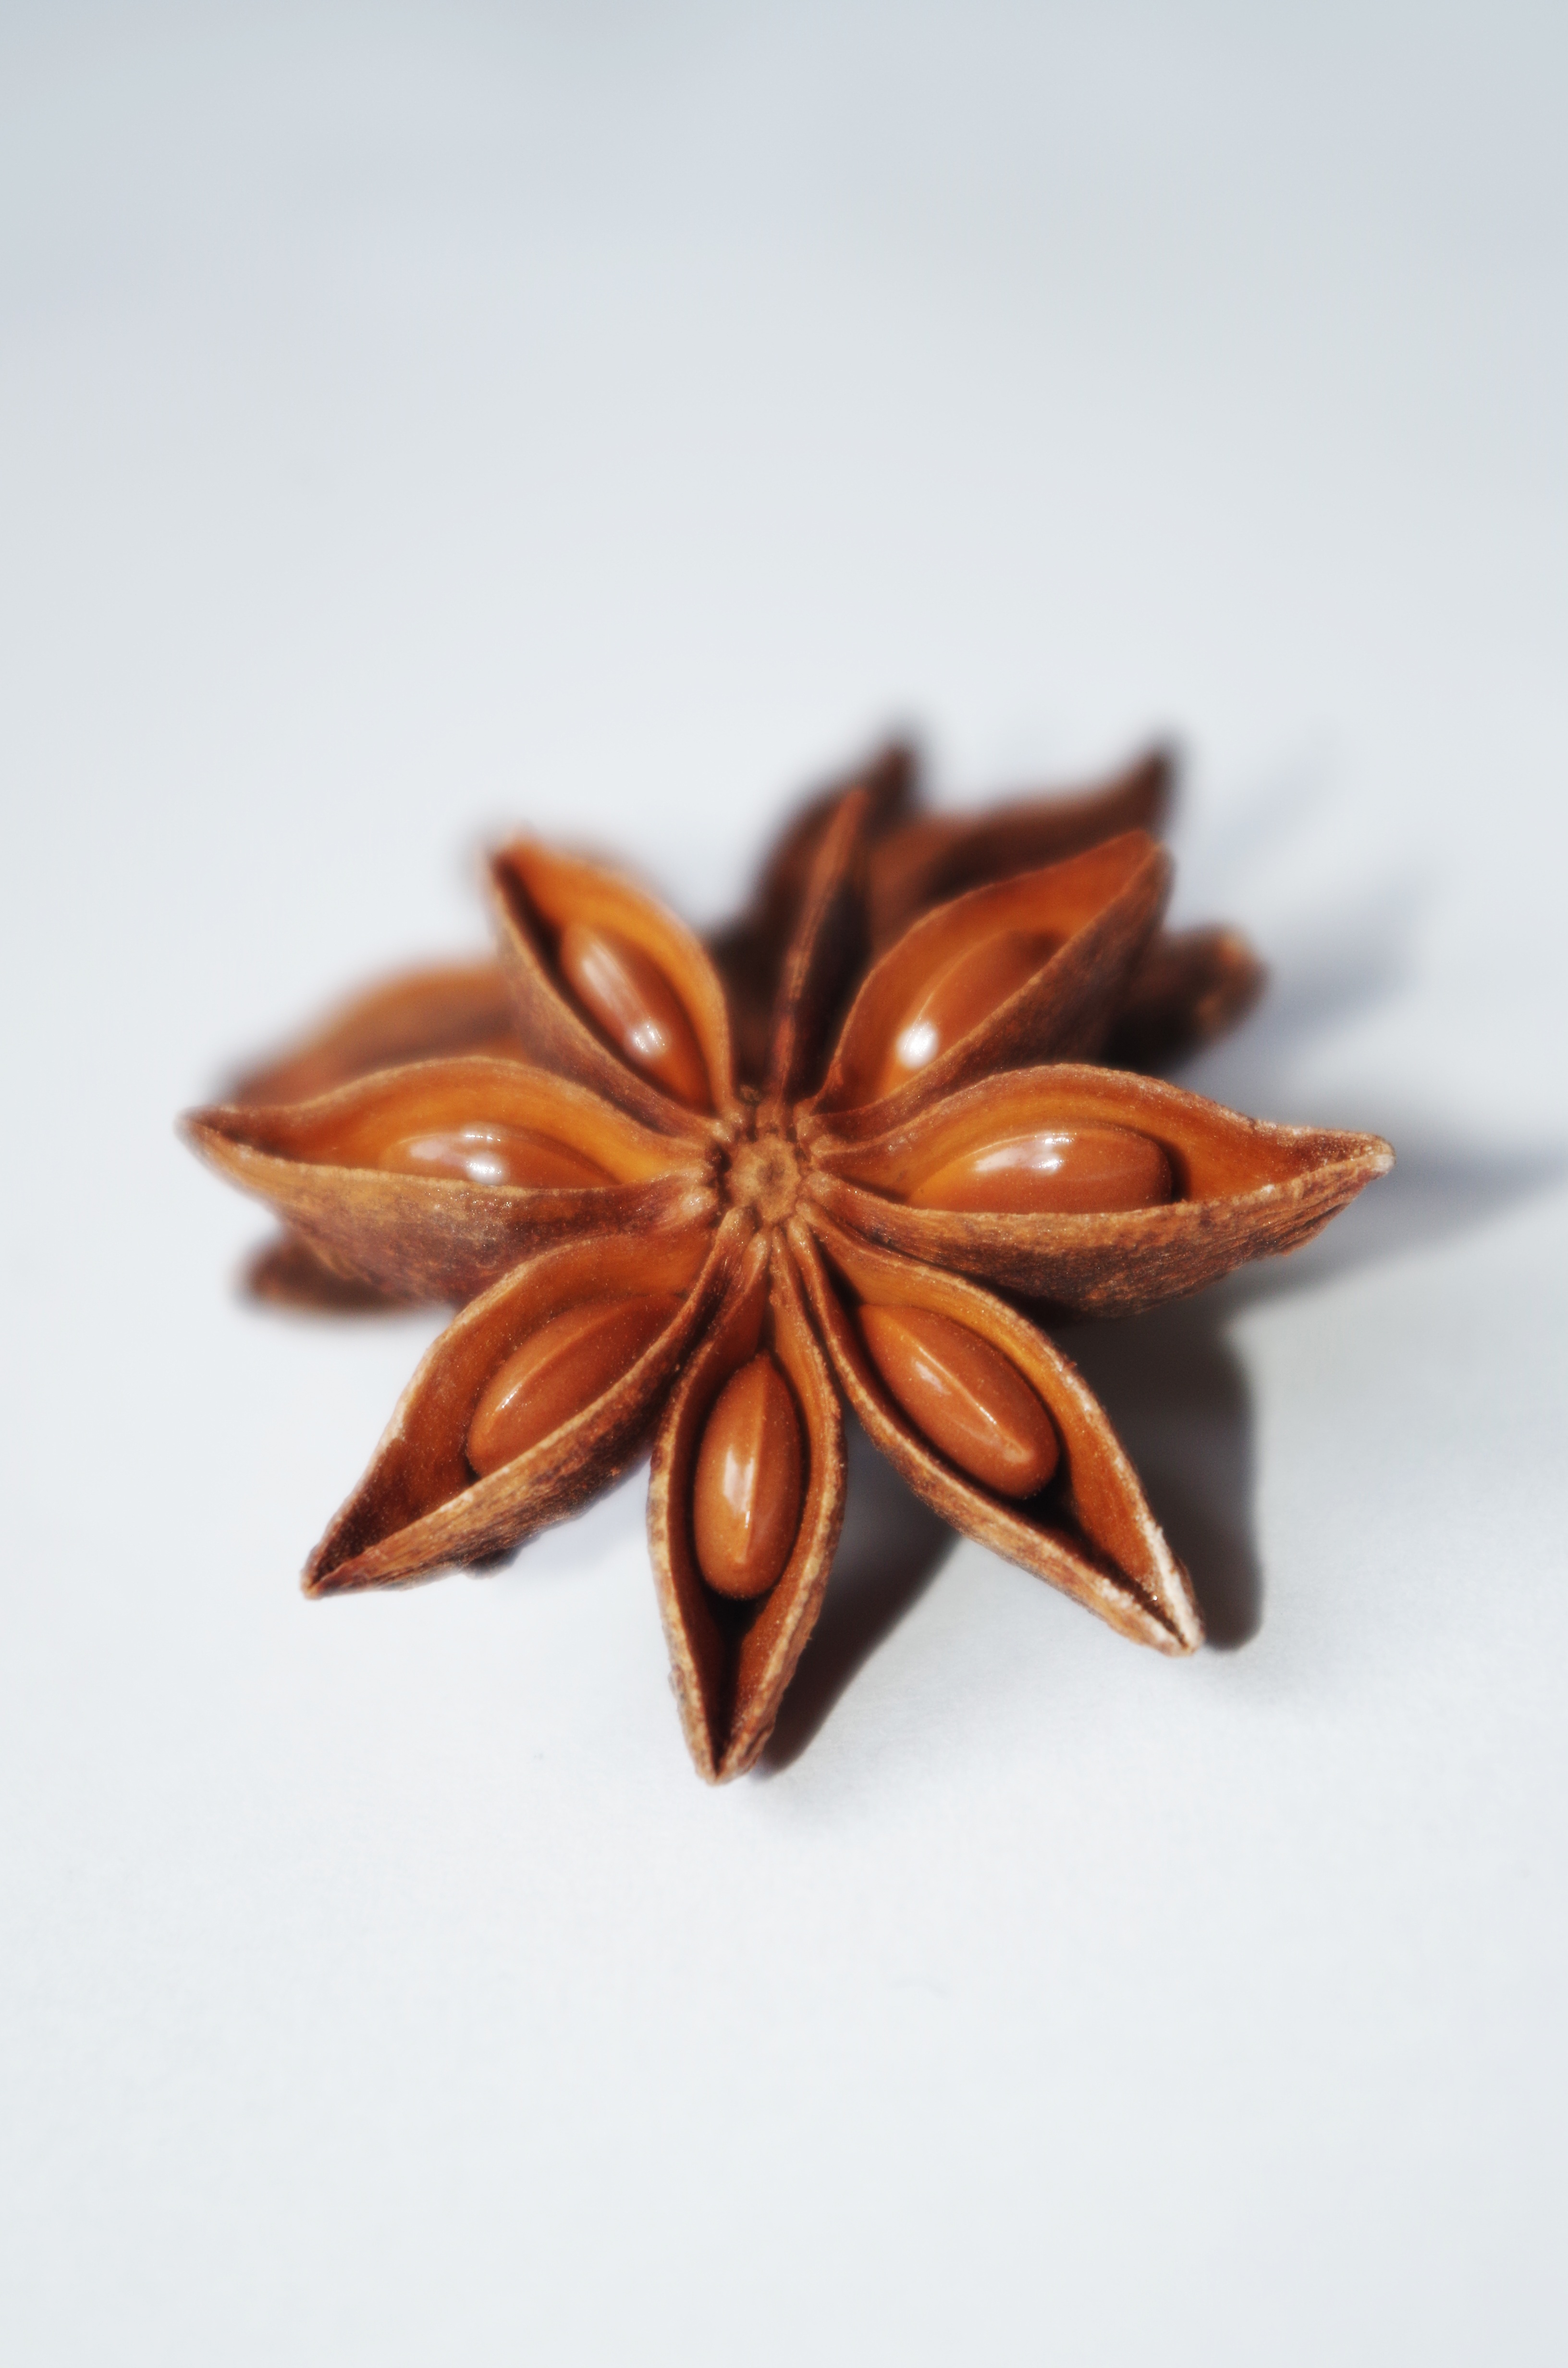
plant, leaf, flower, petal, food, pepper, cooking, herb, produce, brown, baking, christmas, close up, fragrant, flavor, anise, star anise